Mercedes-Benz W110

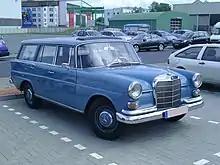
Mercedes-Benz W110 Estate

An estate version of the 230S four-cylinder-engined car was introduced in 1965 by (Société Anonyme pour l'Importation de Moteurs et d'Automobiles), Mercedes-Benz's Mechelen based Belgian importer. The conversion achieved modest success in certain markets including Germany, Belgium and the UK. For tariff-related reasons, AMA already had been assembling saloon version of the cars from CKD kits. The model was updated just six months into production to incorporate changes introduced by the July 1965 Mercedes-Benz update of the W110 line, which also spawned 6-cylinder 230 and 230S IMA versions of the estate.